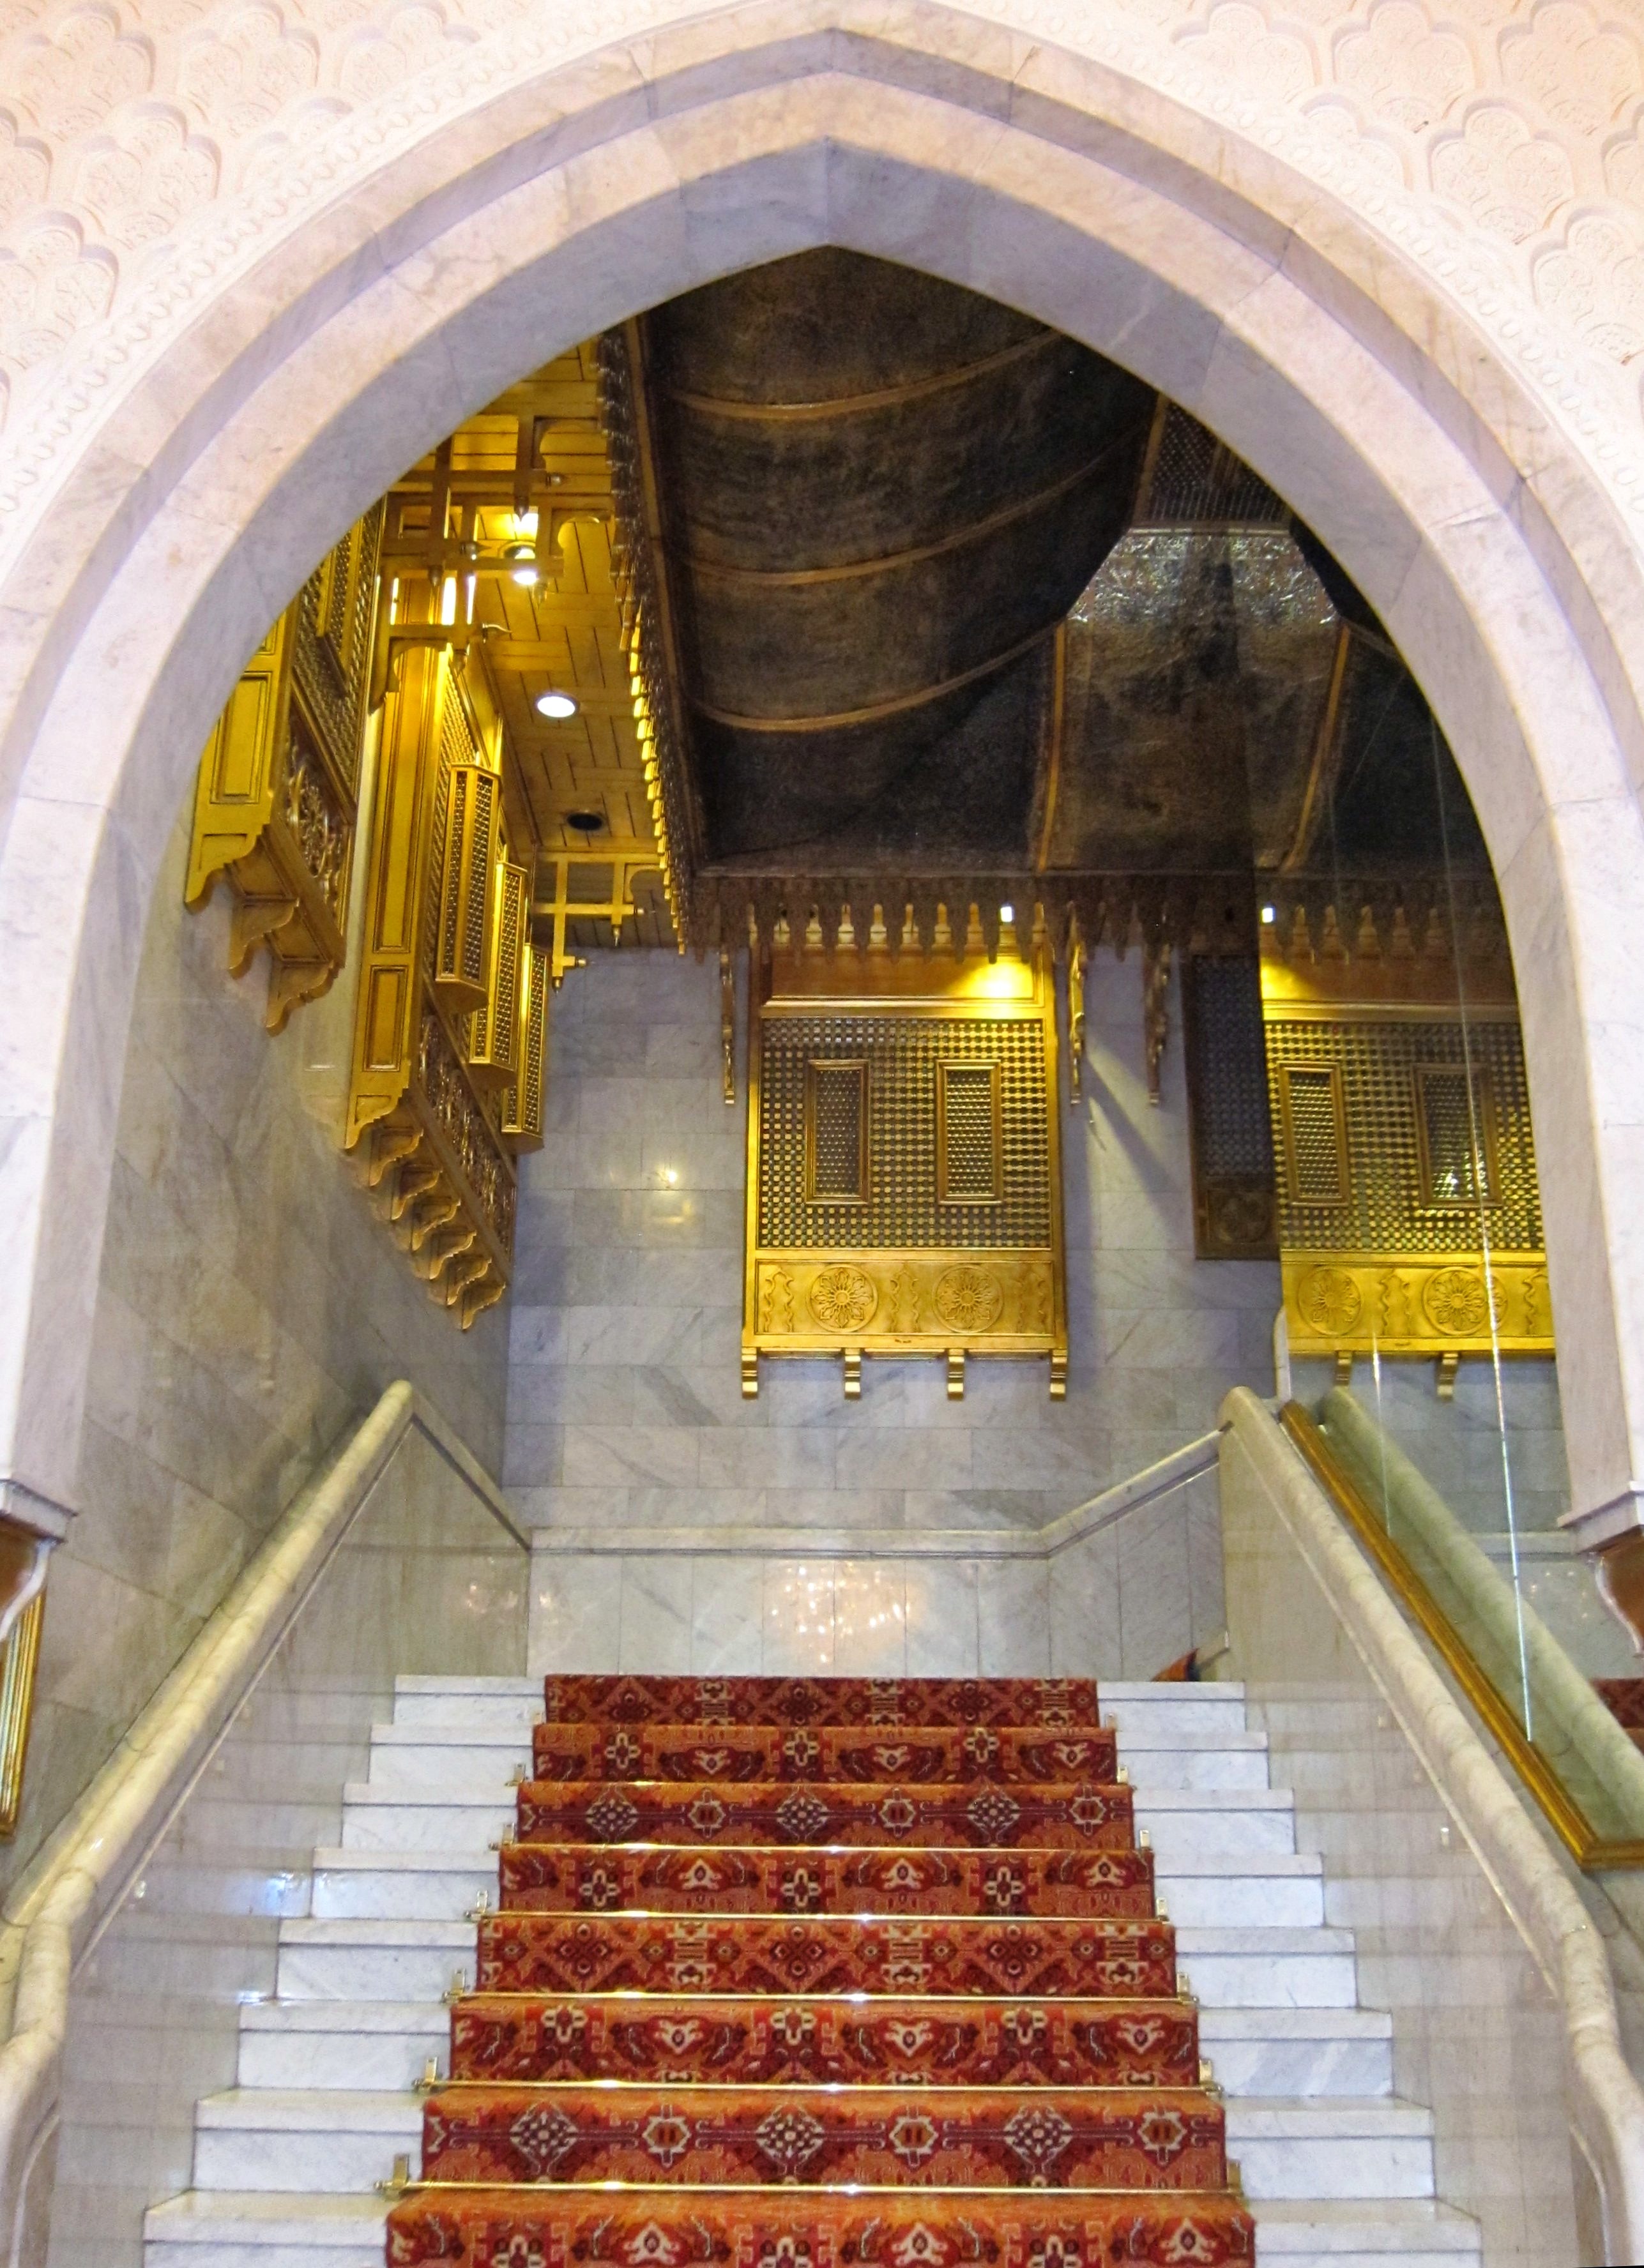
architecture, interior, building, palace, arch, chapel, stairway, place of worship, interior design, aisle, egypt, inside, buildings, marble, synagogue, lobby, mena house